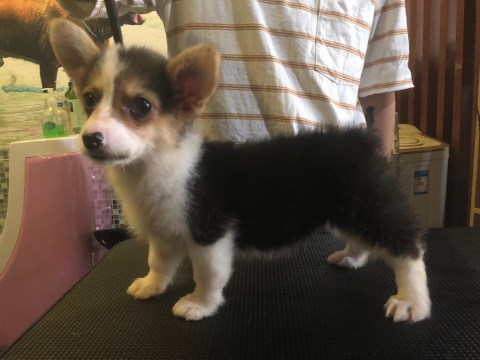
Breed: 2909-n000116-Cardigan